Albert Jurardus van Prooijen

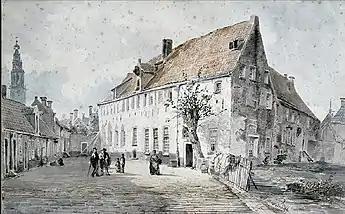
"The " (1858)

He was married in 1868, to a woman twelve years his junior. The following year, he and his family (which would eventually number seven children) settled in Amsterdam, where he switched from cityscapes to landscapes and river views.